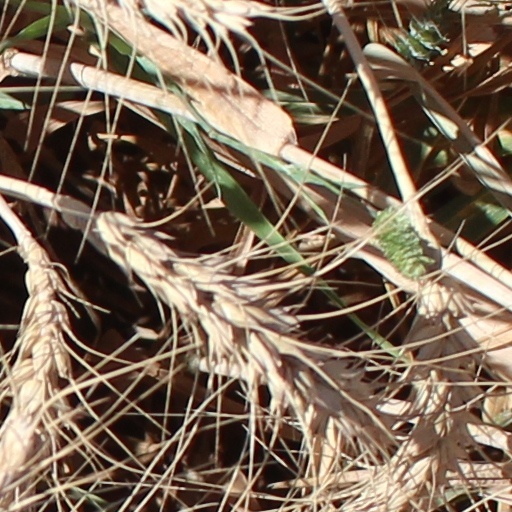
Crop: wheat